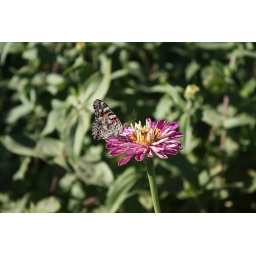
There were several flying around like this. They were either orange - or 50% (or more) grey mottled like this one.